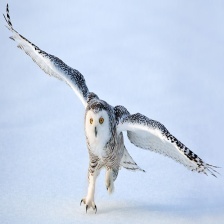
Species: SNOWY OWL
Scientific name: BUBO SCANDIACUS
ImageNet parent category: great_grey_owl